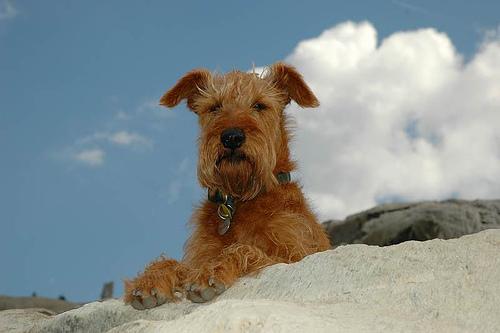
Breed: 207-n000036-Irish_terrier